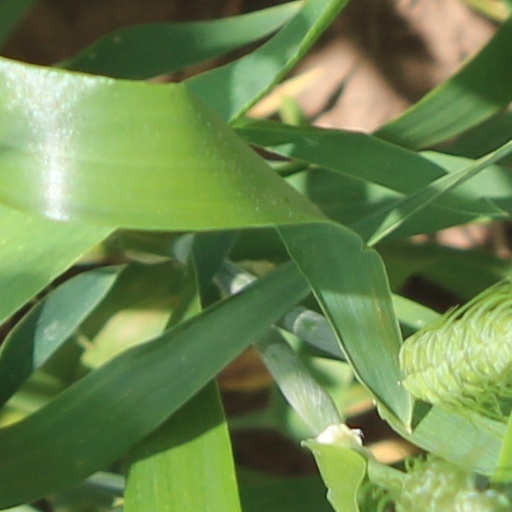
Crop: wheat